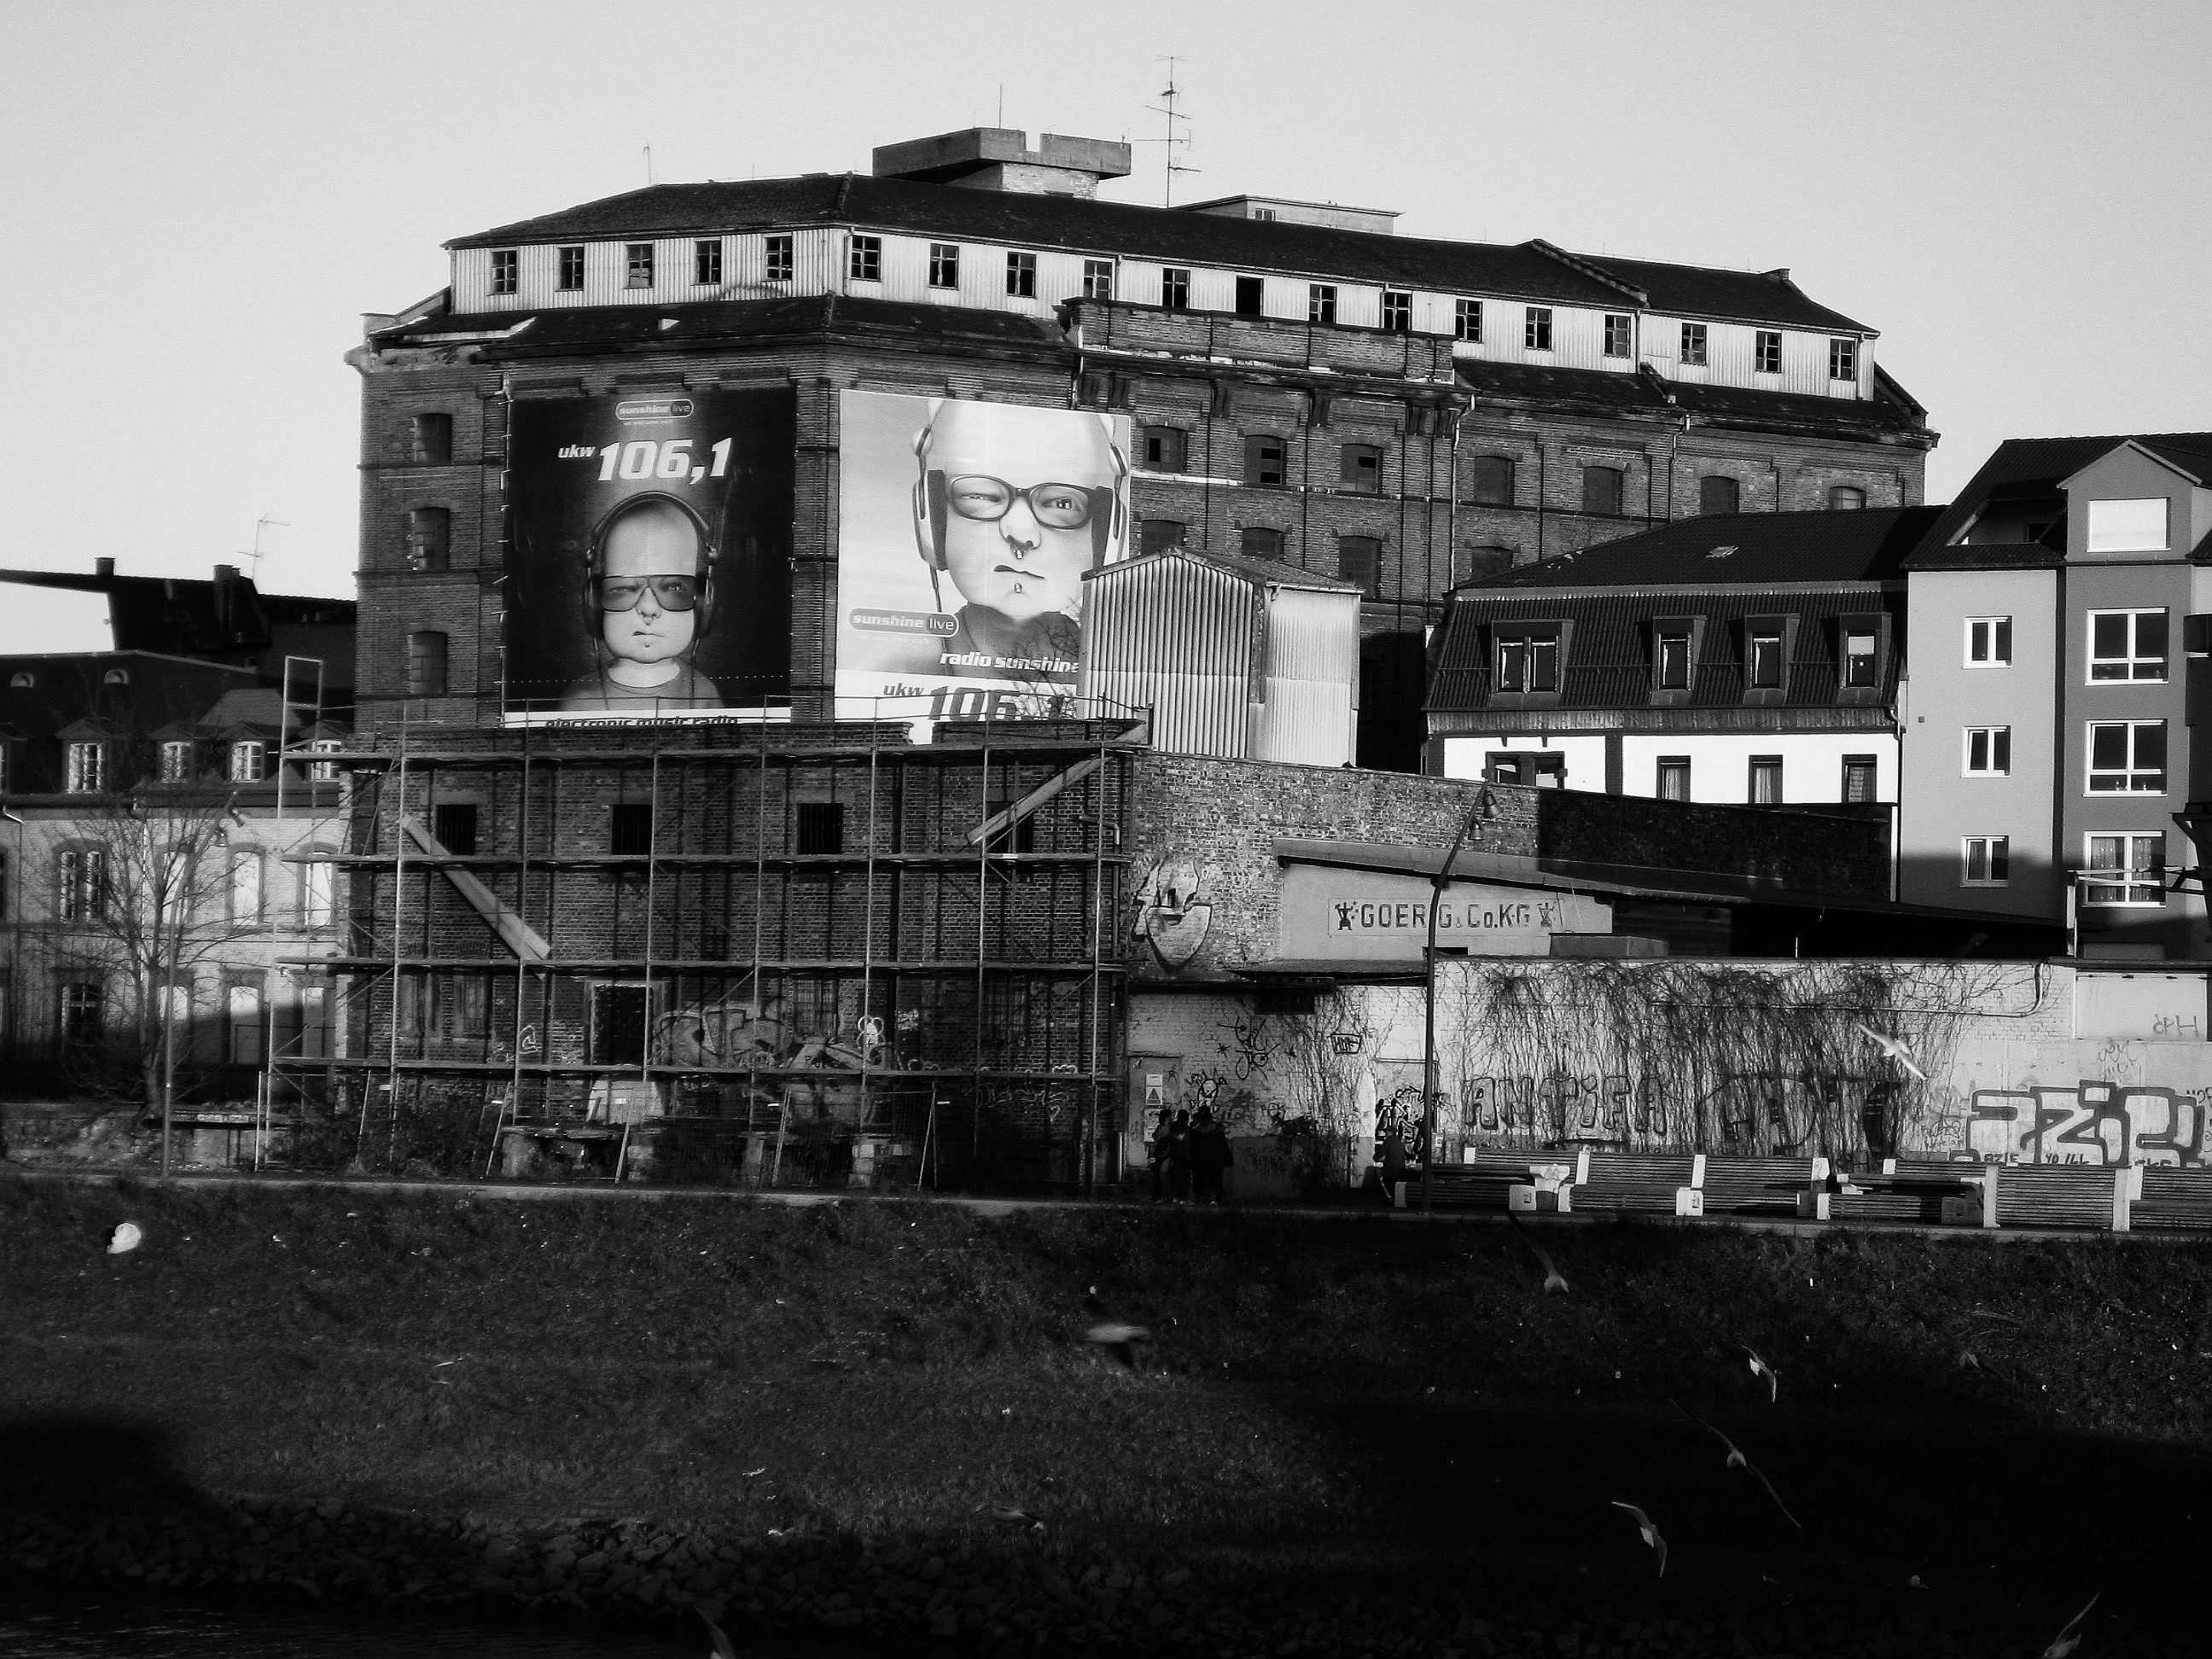
black and white, white, photography, house, cityscape, vehicle, darkness, black, monochrome, bw, blackandwhite, blackwhite, germany, alemania, allemagne, sw, schwarzweiss, history, schwarzweis, germania, mannheim, schwarzweissfotografie, schwarzweisfotografie, urban area, monochrome photography